Digital Accessible Information System

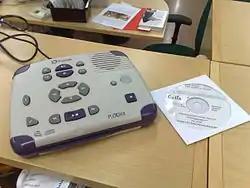
A DAISY player and audio book from Plextor

Digital accessible information system (DAISY) is a technical standard for digital audiobooks, periodicals, and computerized text. DAISY is designed to be a complete audio substitute for print material and is specifically designed for use by people with print disabilities, including blindness, impaired vision, and dyslexia. Based on the MP3 and XML formats, the DAISY format has advanced features in addition to those of a traditional audiobook. Users can search, place bookmarks, precisely navigate line by line, and regulate the speaking speed without distortion. DAISY also provides aurally accessible tables, references, and additional information. As a result, DAISY allows visually impaired listeners to navigate something as complex as an encyclopedia or textbook, otherwise impossible using conventional audio recordings.